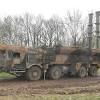
Label: Iskander